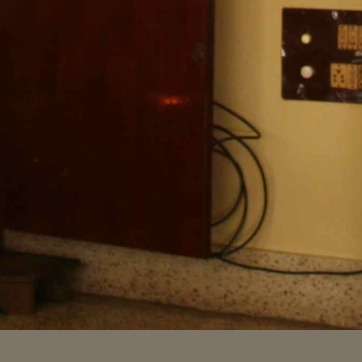
Material: wood